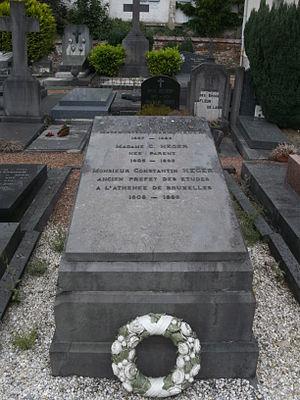
Sépulture de Contantin Héger, de sa seconde épouse, Claire Parent, et de leur fille Marie dans le cimetière de Watermael-Boitsfort (allée n°104)
Constantin Héger, de son nom complet Romain Constantin Georges Héger, était un enseignant belge, professeur puis préfet de l'Athénée royal de Bruxelles en même temps qu'il professait dans l'école privée de sa seconde épouse. Il fut aussi membre de la Société de Saint-Vincent-de-Paul.